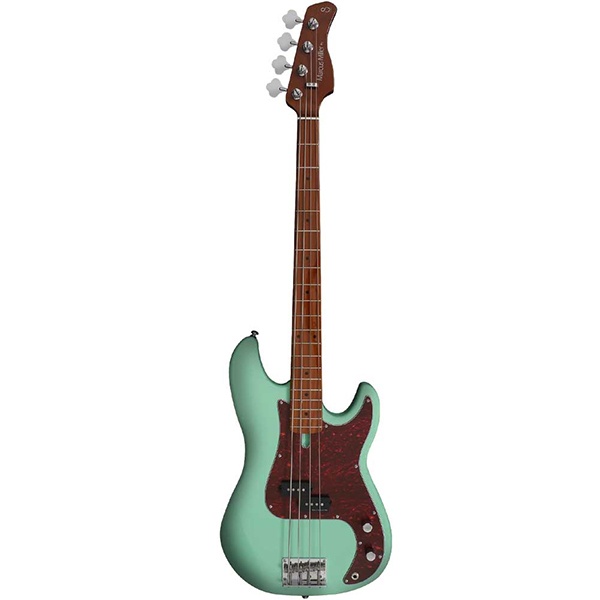
Sire P5 Alder 4 String Bass Guitar
Sire P5 Alder 4 String Bass Guitar Bass with premium components built to meet the performance needs of Marcus Miller Alder body with roasted maple neck and matching fretboard combine for rich, vibrant tone Rolled fretboard edges create a fast, smooth playing experience Marcus Miller Vintage-P Revolution pickup delivers iconic P Bass tone Real bone nut and all-steel bridge for superior tone and performance Brand Specification Body Material: North American Alder Body Shape: Sire P Bass Type Neck Material: 1 Piece Roasted Hard Maple Neck Shape: C-Shape Scale: 34" Neck Joint: Four Bolt Steel Square Plate Fingerboard Material: Roasted Hard Maple(Rolled Edges) Fingerboard Radius: 9.5" Frets: 2.4mm Medium String Nut: 4 String- Bone Nut 42mm width/5 String - Bone Nut 47.6mm width Binding: None Inlay: BK Dot Pickups: Marcus Vintage-Precision Revolution Set Electronics: Passive Volume & Tone Control Controls: Volume, Tone Knobs: Chrome Metal Knob Bridge: Marcus Miller Vintage-S Tuning Gear: Premium Open-Gear Hardware Finish: Chrome Pick guard: Tortoise
Brand: Sire
Category: Arts & Entertainment > Hobbies & Creative Arts > Musical Instruments > String Instruments > Upright Basses